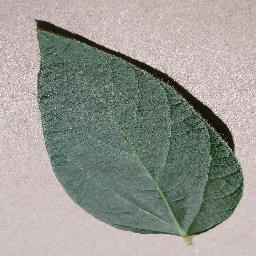
Label: Soybean___healthy